Colombo

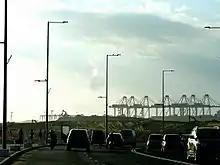
Colombo Galle face road in the evening

The Western province contributes less than 40% to the GDP and about 80% of industrial value additions although it accounts for only 5.7% of the country's geographic area and 25% of the national population. Given its importance as the primary international gateway for Sri Lanka and as the main economic driver of the country, the government of Sri Lanka (GoSL) has launched an ambitious program to transform Colombo and its area into a metropolis of international standards. Bottlenecks are preventing the Colombo metropolitan area from realizing its full economic potential. To facilitate the transformation of Colombo, the government has to address these bottlenecks which have for long been obstructing economic and physical urban regeneration.